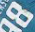
Number: 8